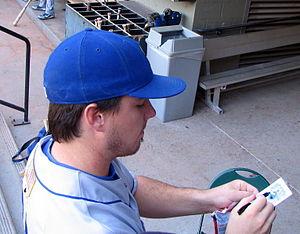
Andrew Christian LaRoche est un joueur de troisième but qui joue dans les Ligues majeures de 2007 à 2013.